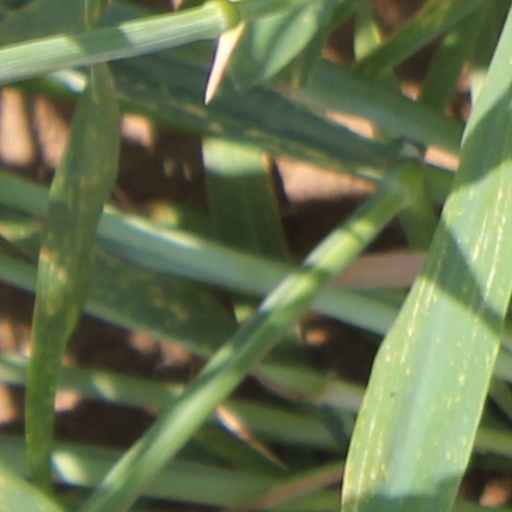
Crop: wheat